Weldon Kees

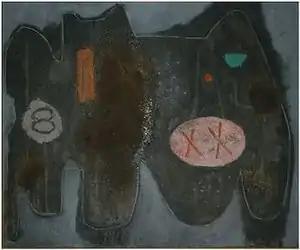
"8XX", oil on canvas, Weldon Kees, 1949

A pacifist, Kees left Denver for New York City, where he believed Selective Service psychiatrists were more likely to declare him unfit for military duty. He had also, during previous visits, made contacts with literary figures such as William Carlos Williams, Edmund Wilson and his then wife Mary McCarthy, Saul Bellow, Dwight Macdonald, Allen Tate, Lionel Trilling, and many others. It was during his first year in New York that he worked as a book and film critic for "Time" and as newsreel scriptwriter for Paramount News.